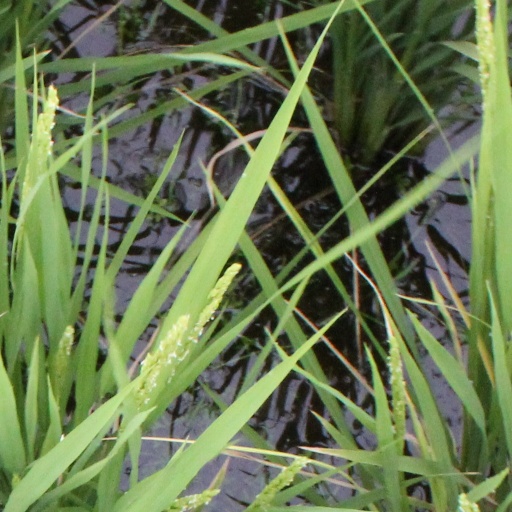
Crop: rice